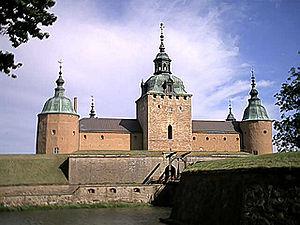
Le château de Kalmar, est un château fortifié situé à Kalmar, au bord du détroit de Kalmar, dans le sud-est de la Suède.